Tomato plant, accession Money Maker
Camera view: horizontal (90 deg, fisheye); turntable rotation: 300 degrees
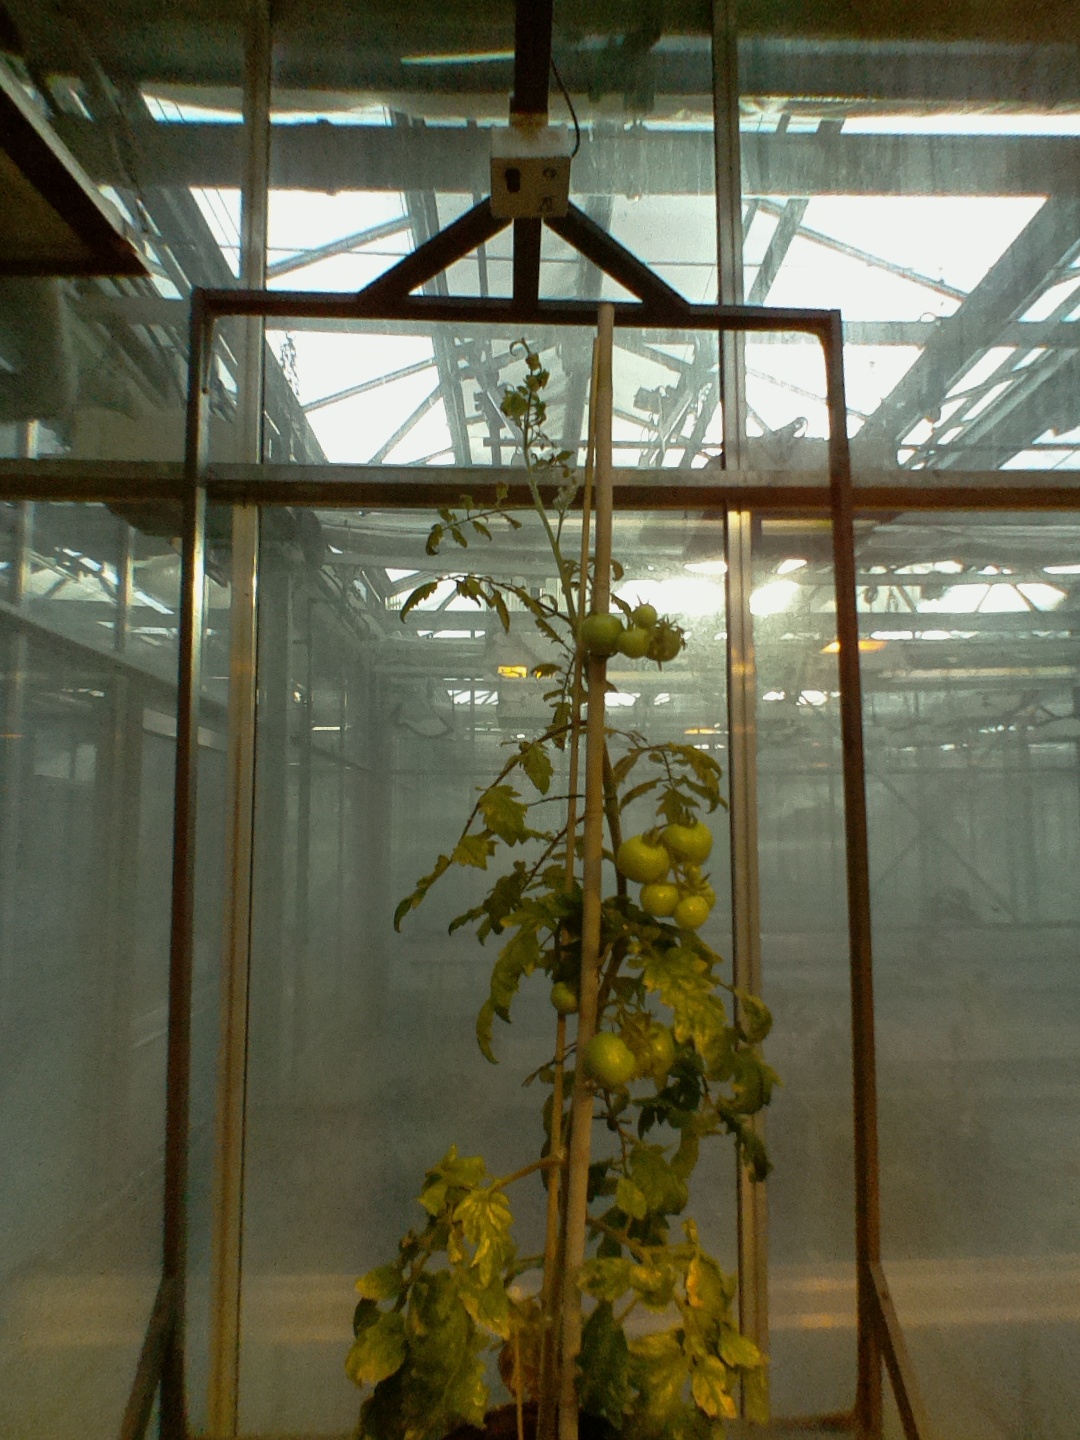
BBCH growth stage 77: 70%-80% of final fruit size